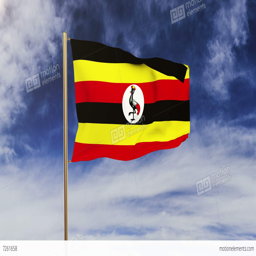
flag waving in the wind .